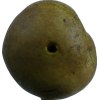
Label: pear